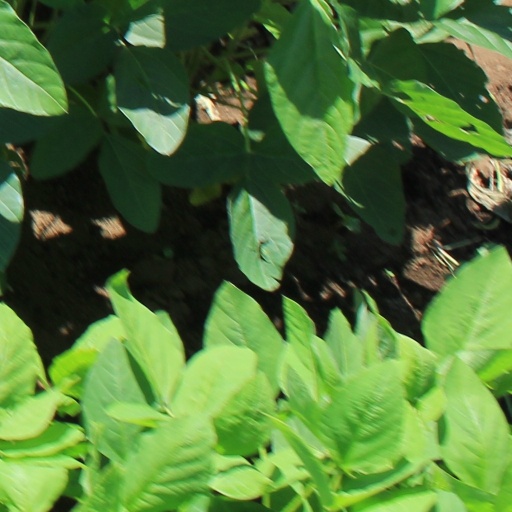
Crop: soybean